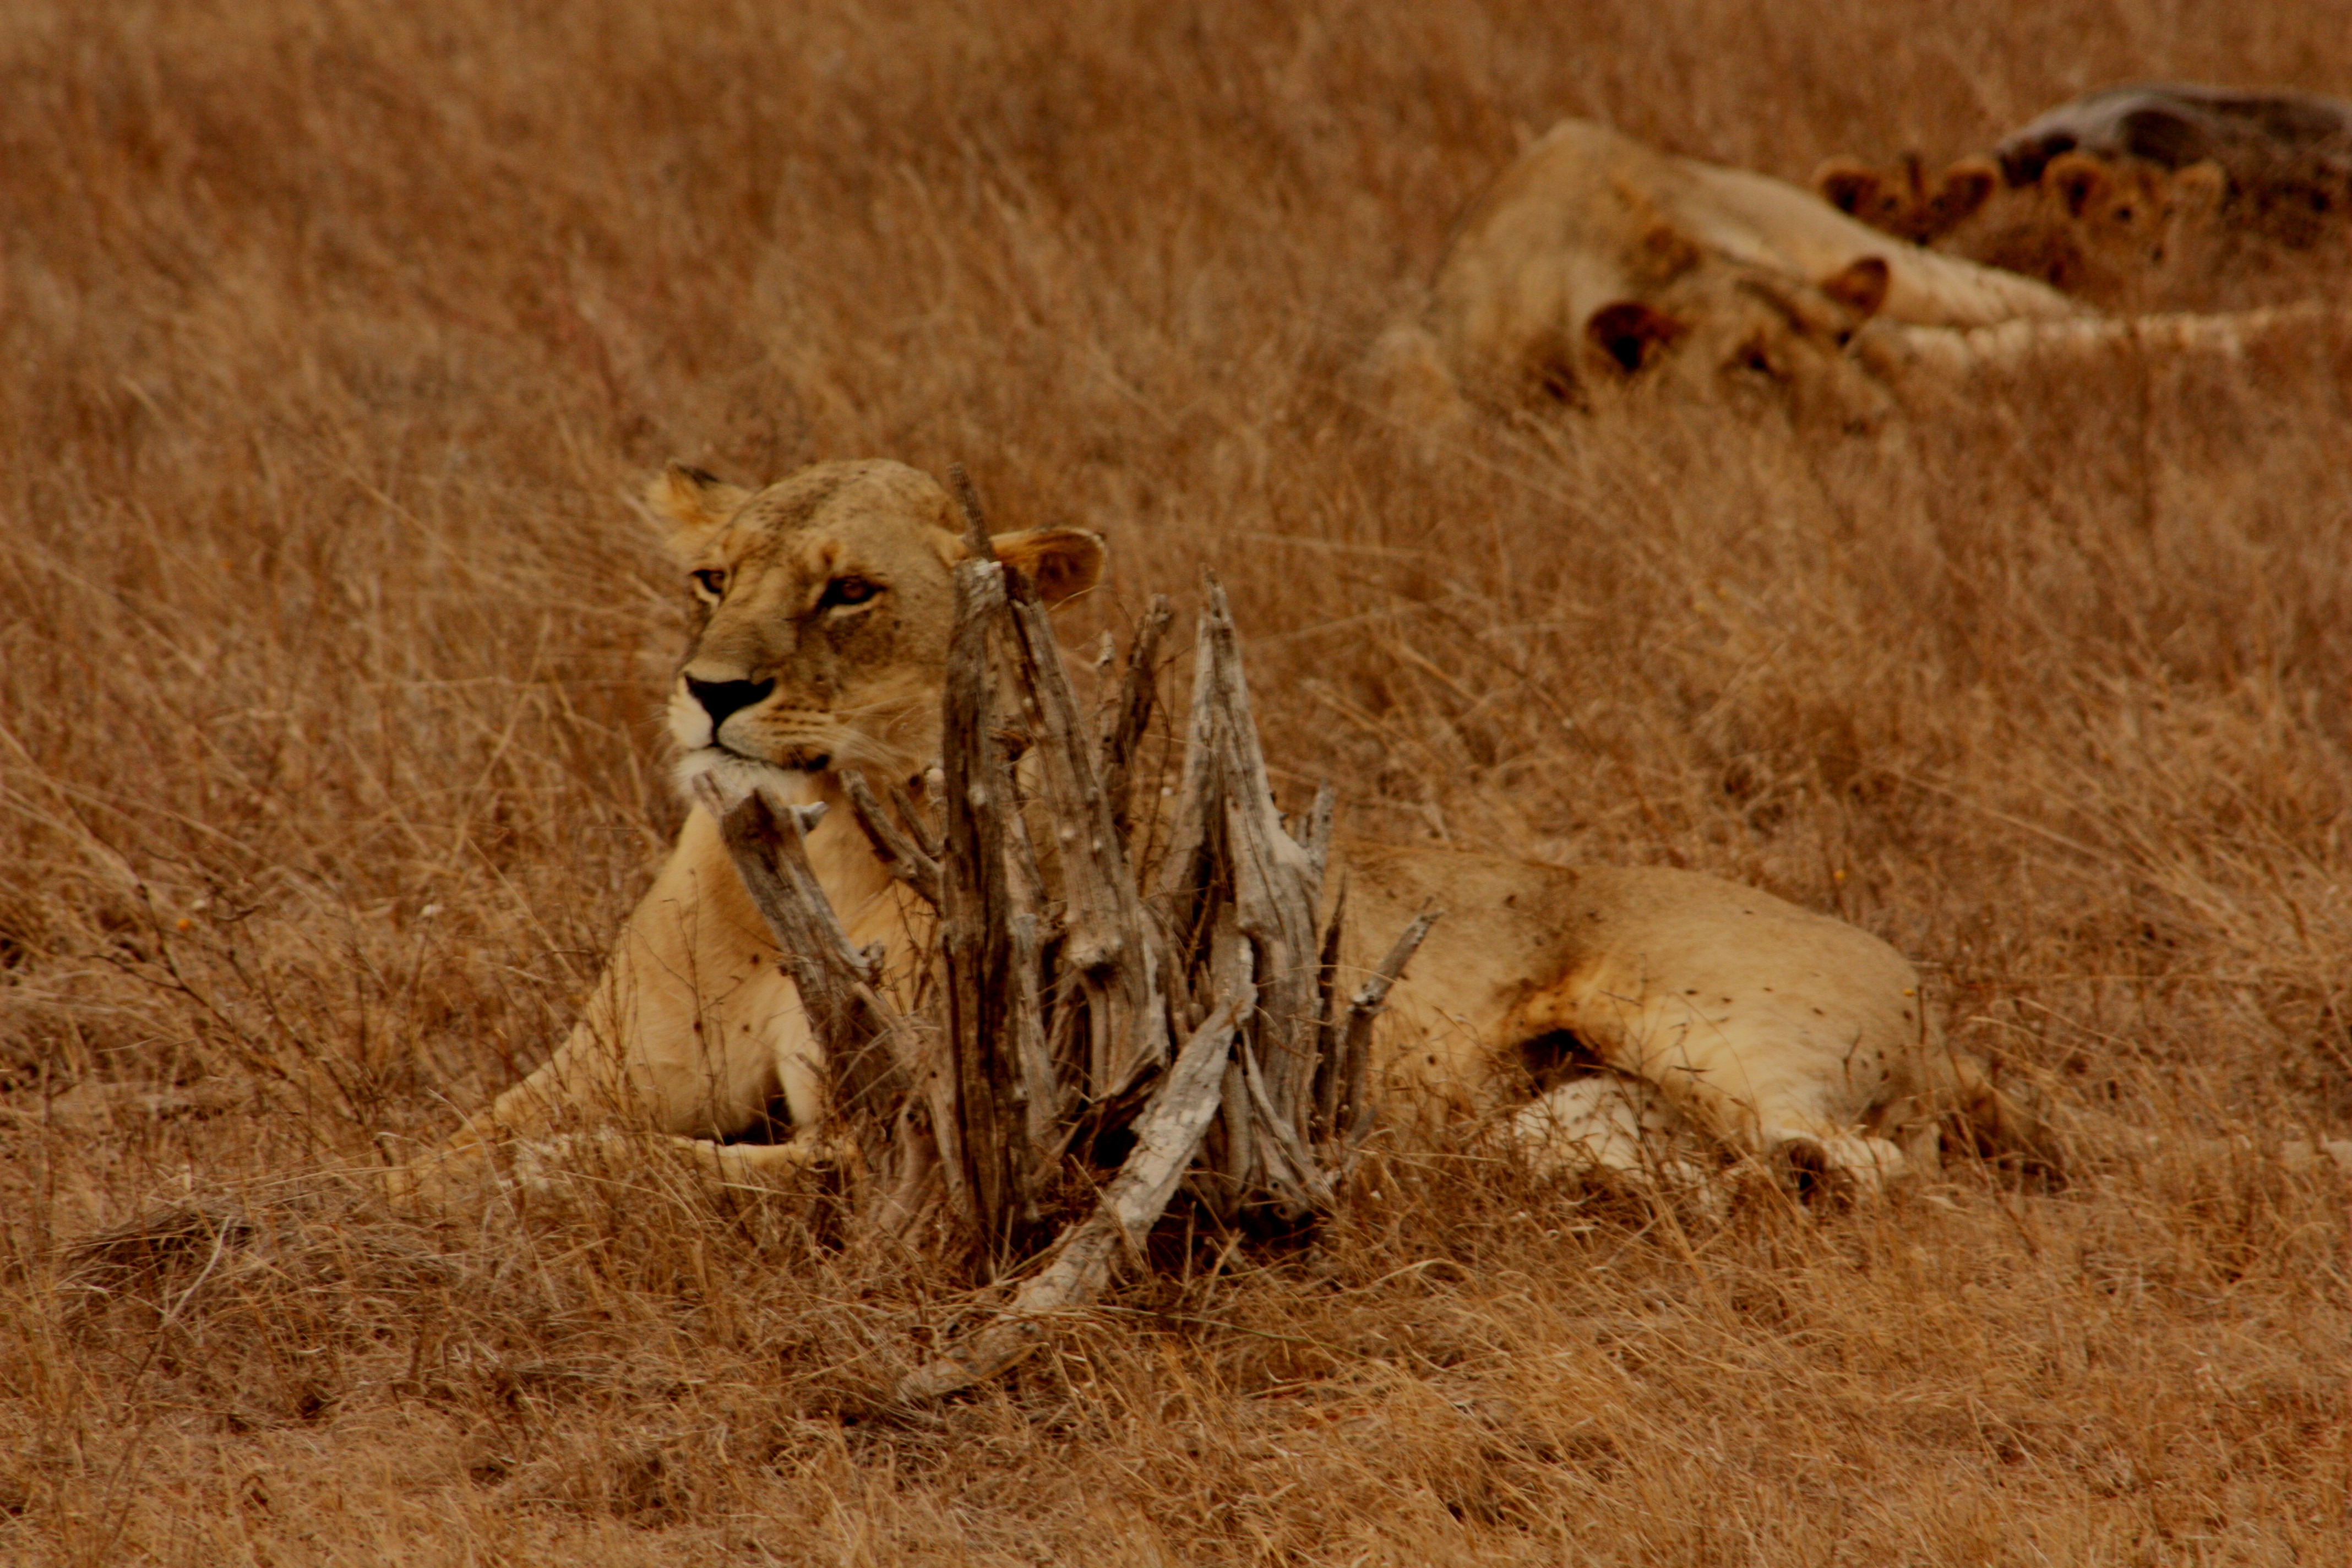
grass, wilderness, prairie, adventure, animal, explore, wildlife, wild, africa, mammal, trip, fauna, savanna, lion, plain, family, grassland, safari, ecosystem, kenya, steppe, big cats, cat like mammal, ecoregion, carnivoran, masai lion, terrestrial animal